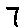
Label: 7